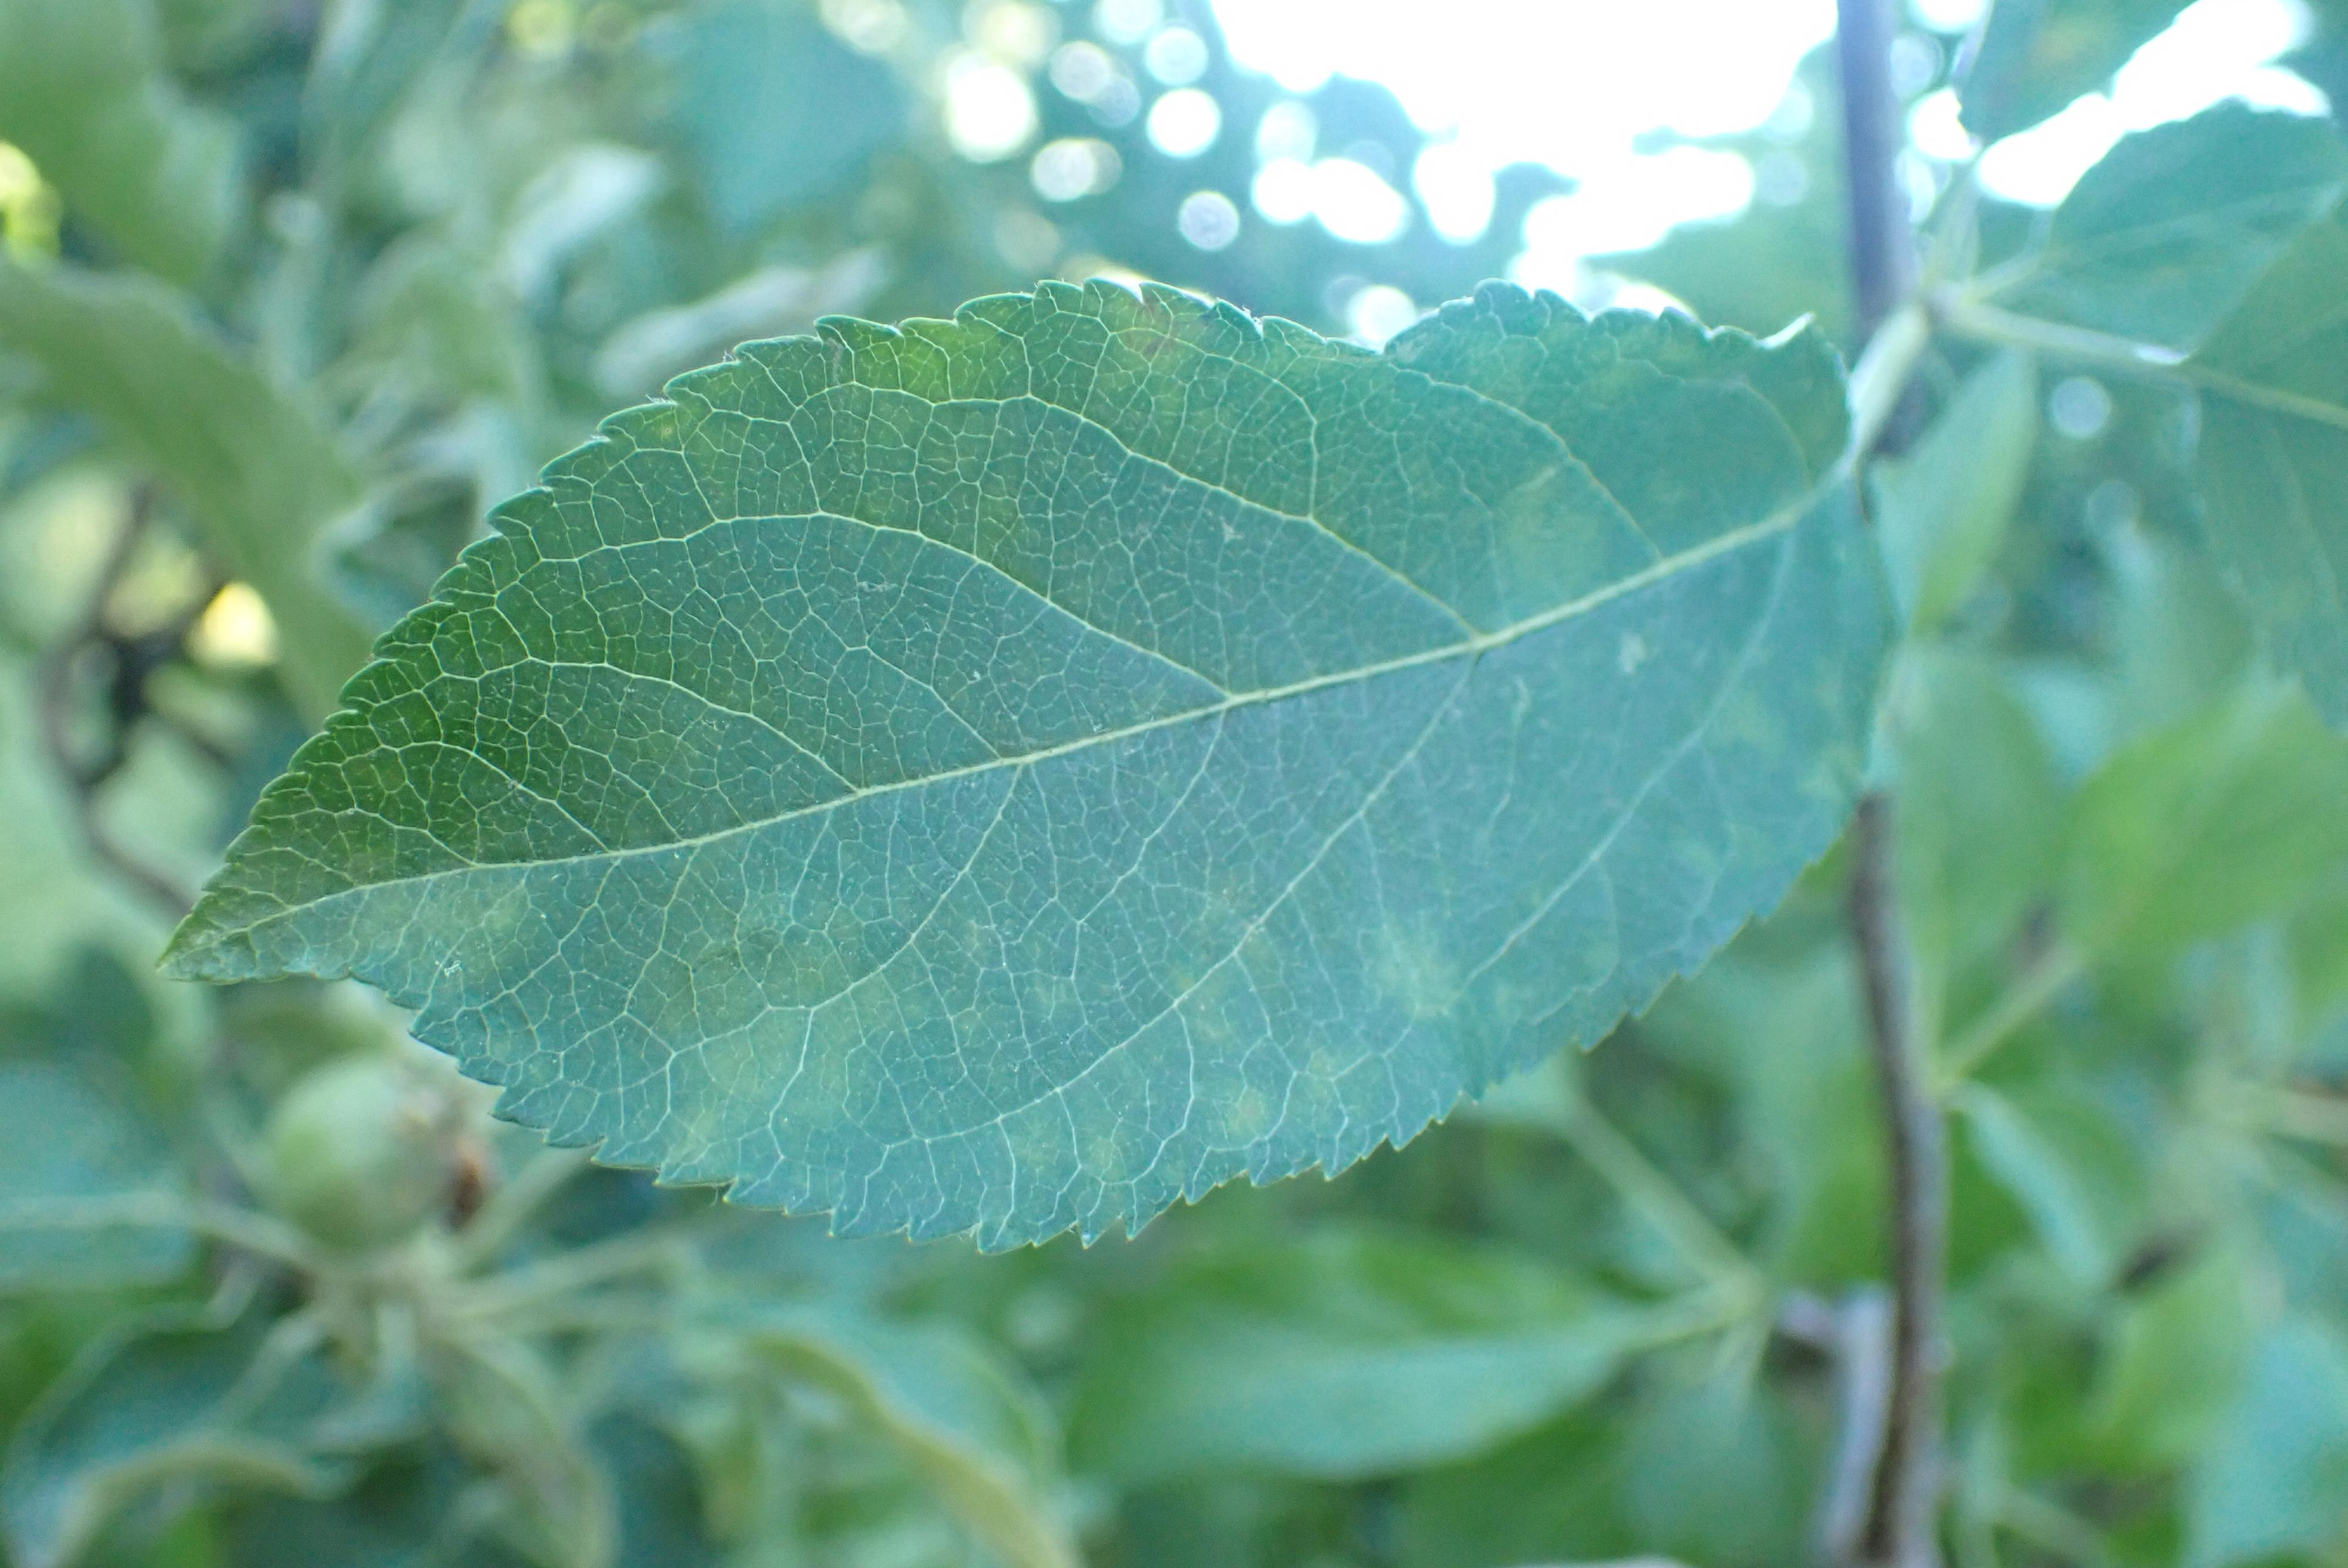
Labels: scab